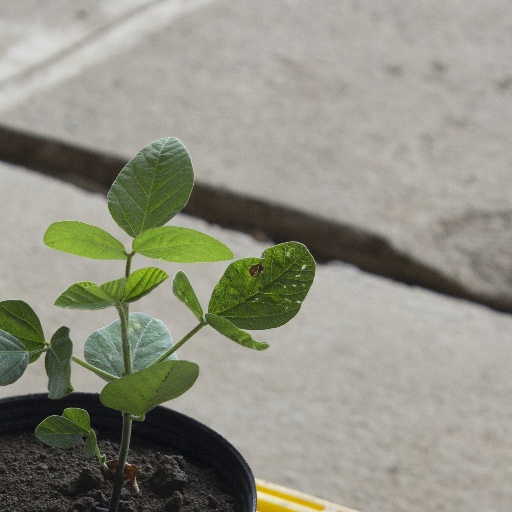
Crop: soybean